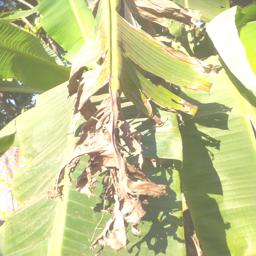
Label: MALBHOG LEAF